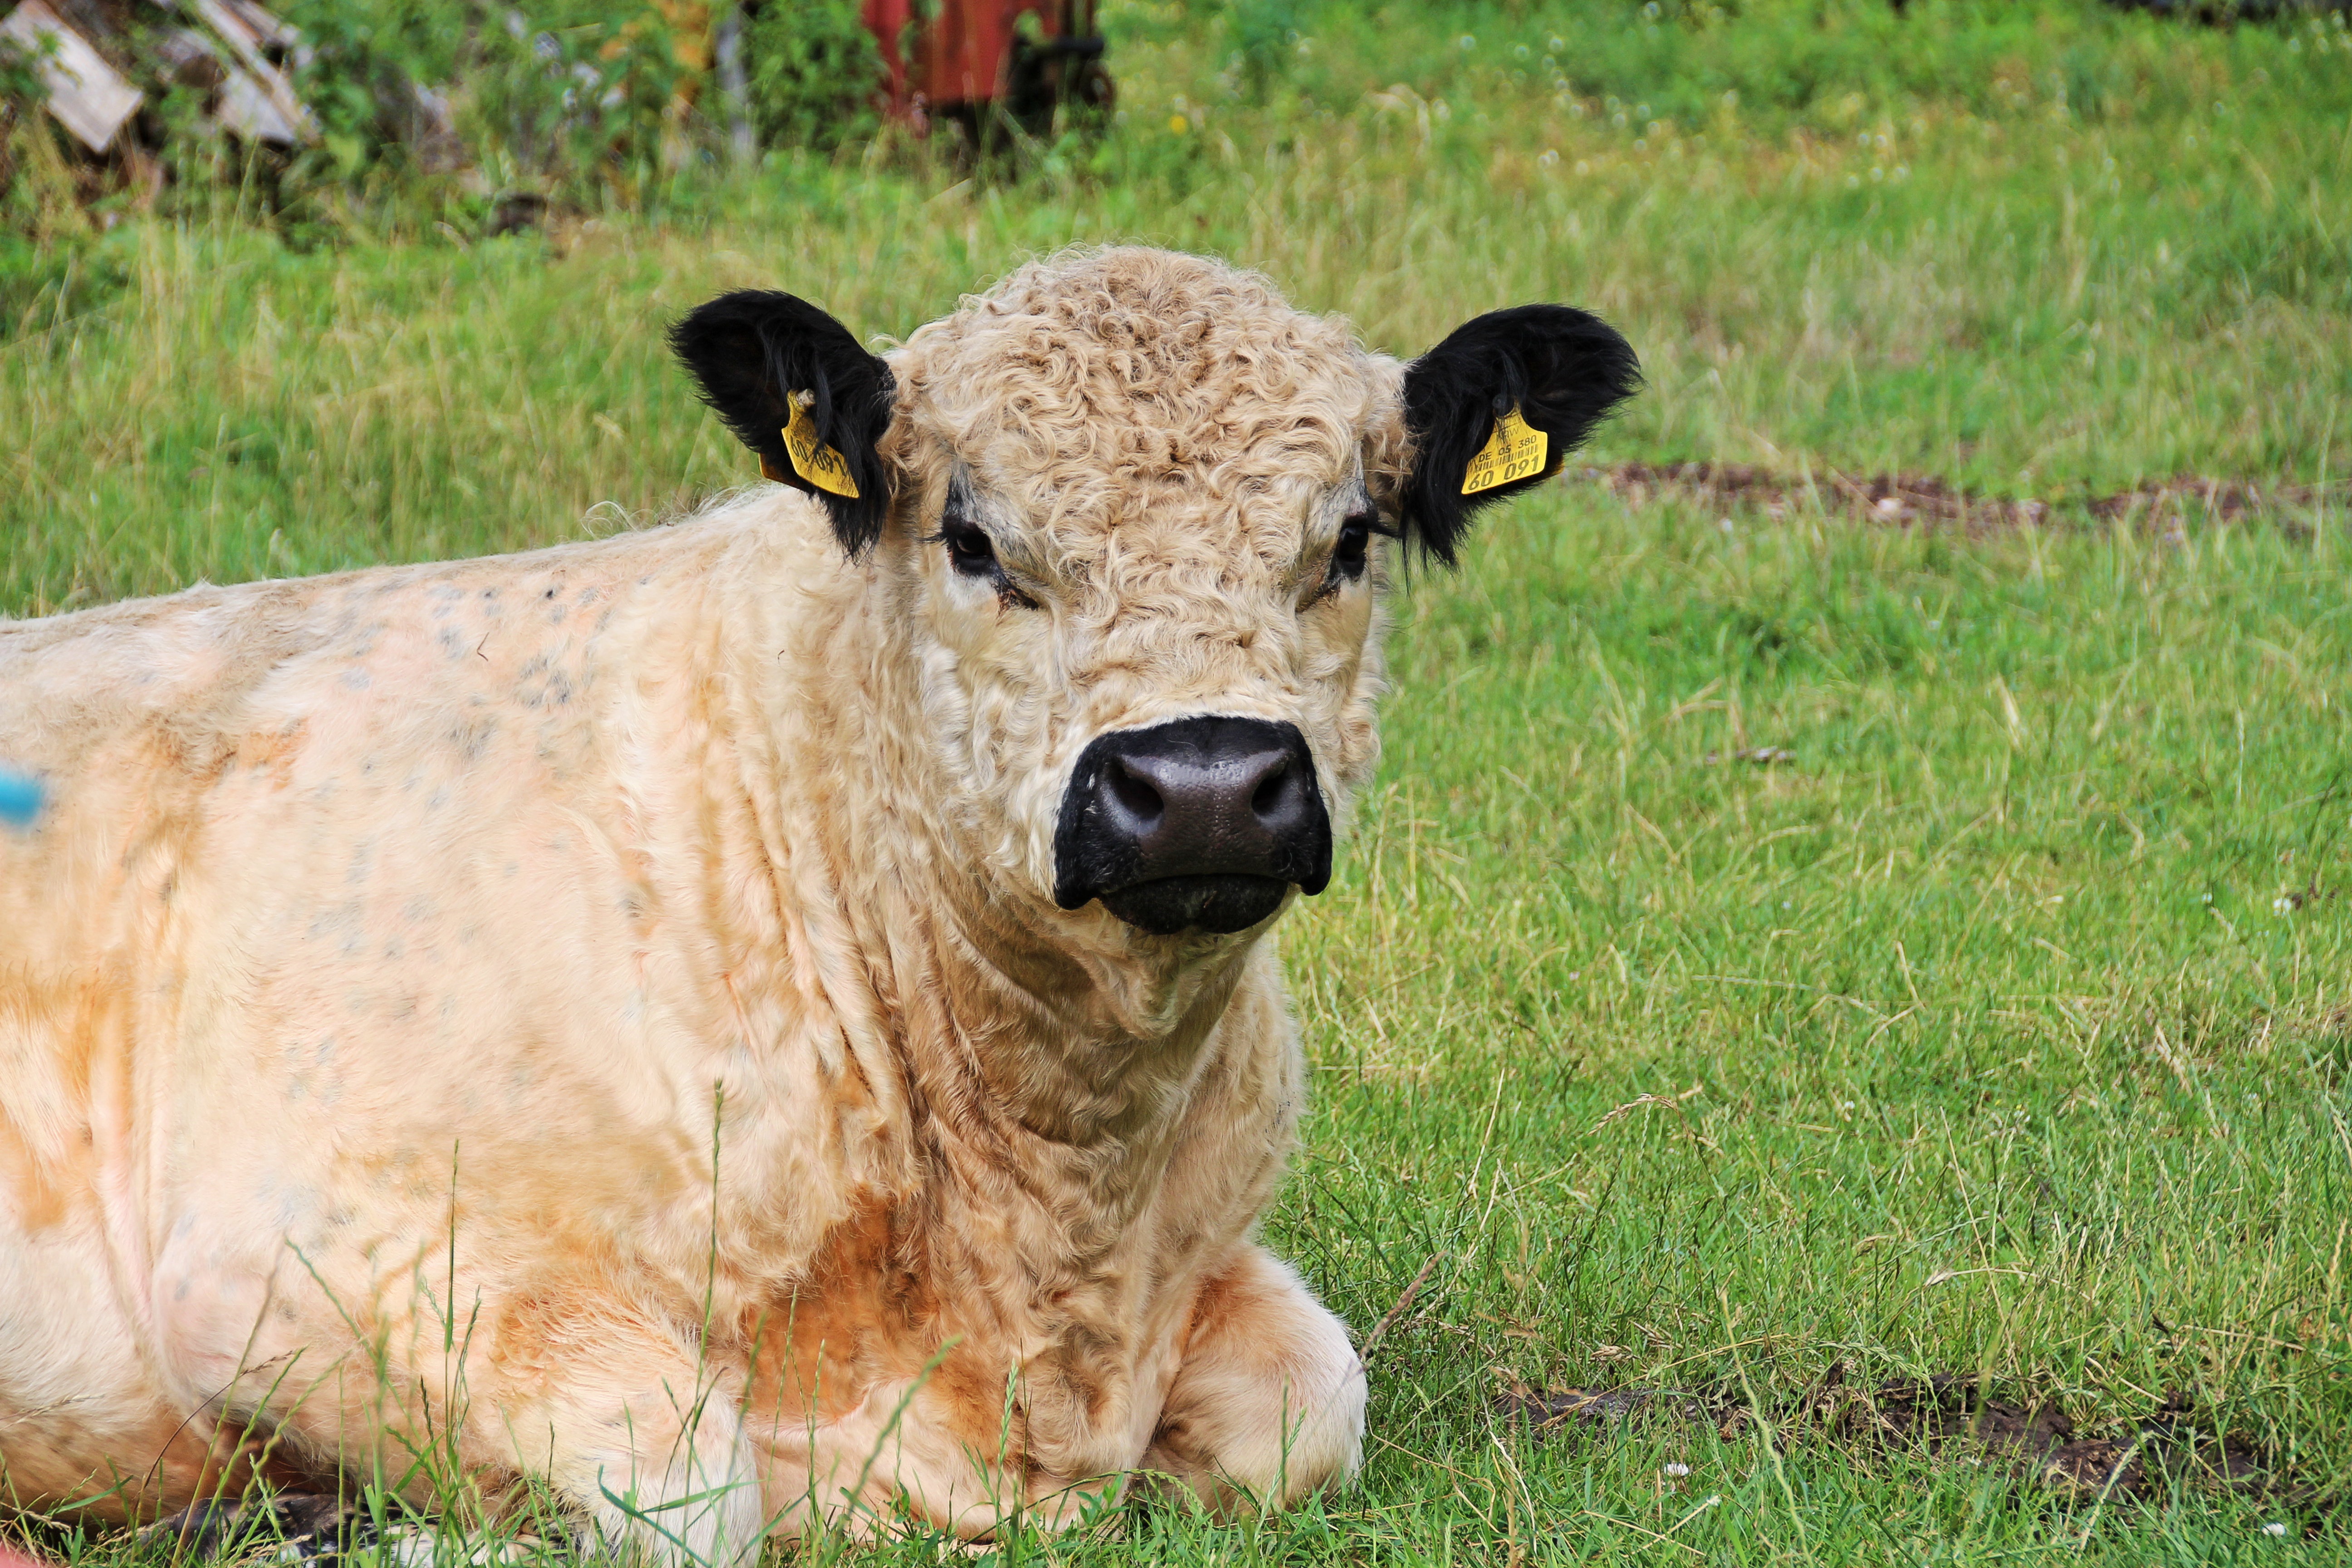
grass, field, farm, meadow, flower, wildlife, horn, pasture, grazing, sheep, mammal, fauna, calf, bull, grassland, vertebrate, sheeps, safari, rural area, country life, dairy cow, animal child, cattle like mammal, cow goat family